Describe the emotion expressed in this image:  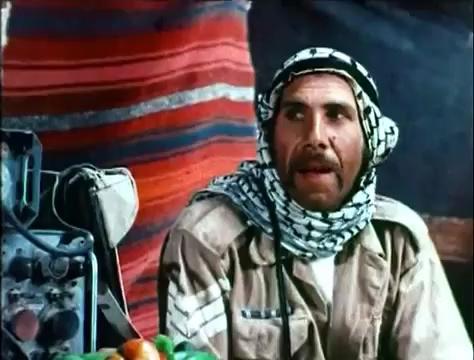
This person displays Suffering, valence and arousal with low intensity.